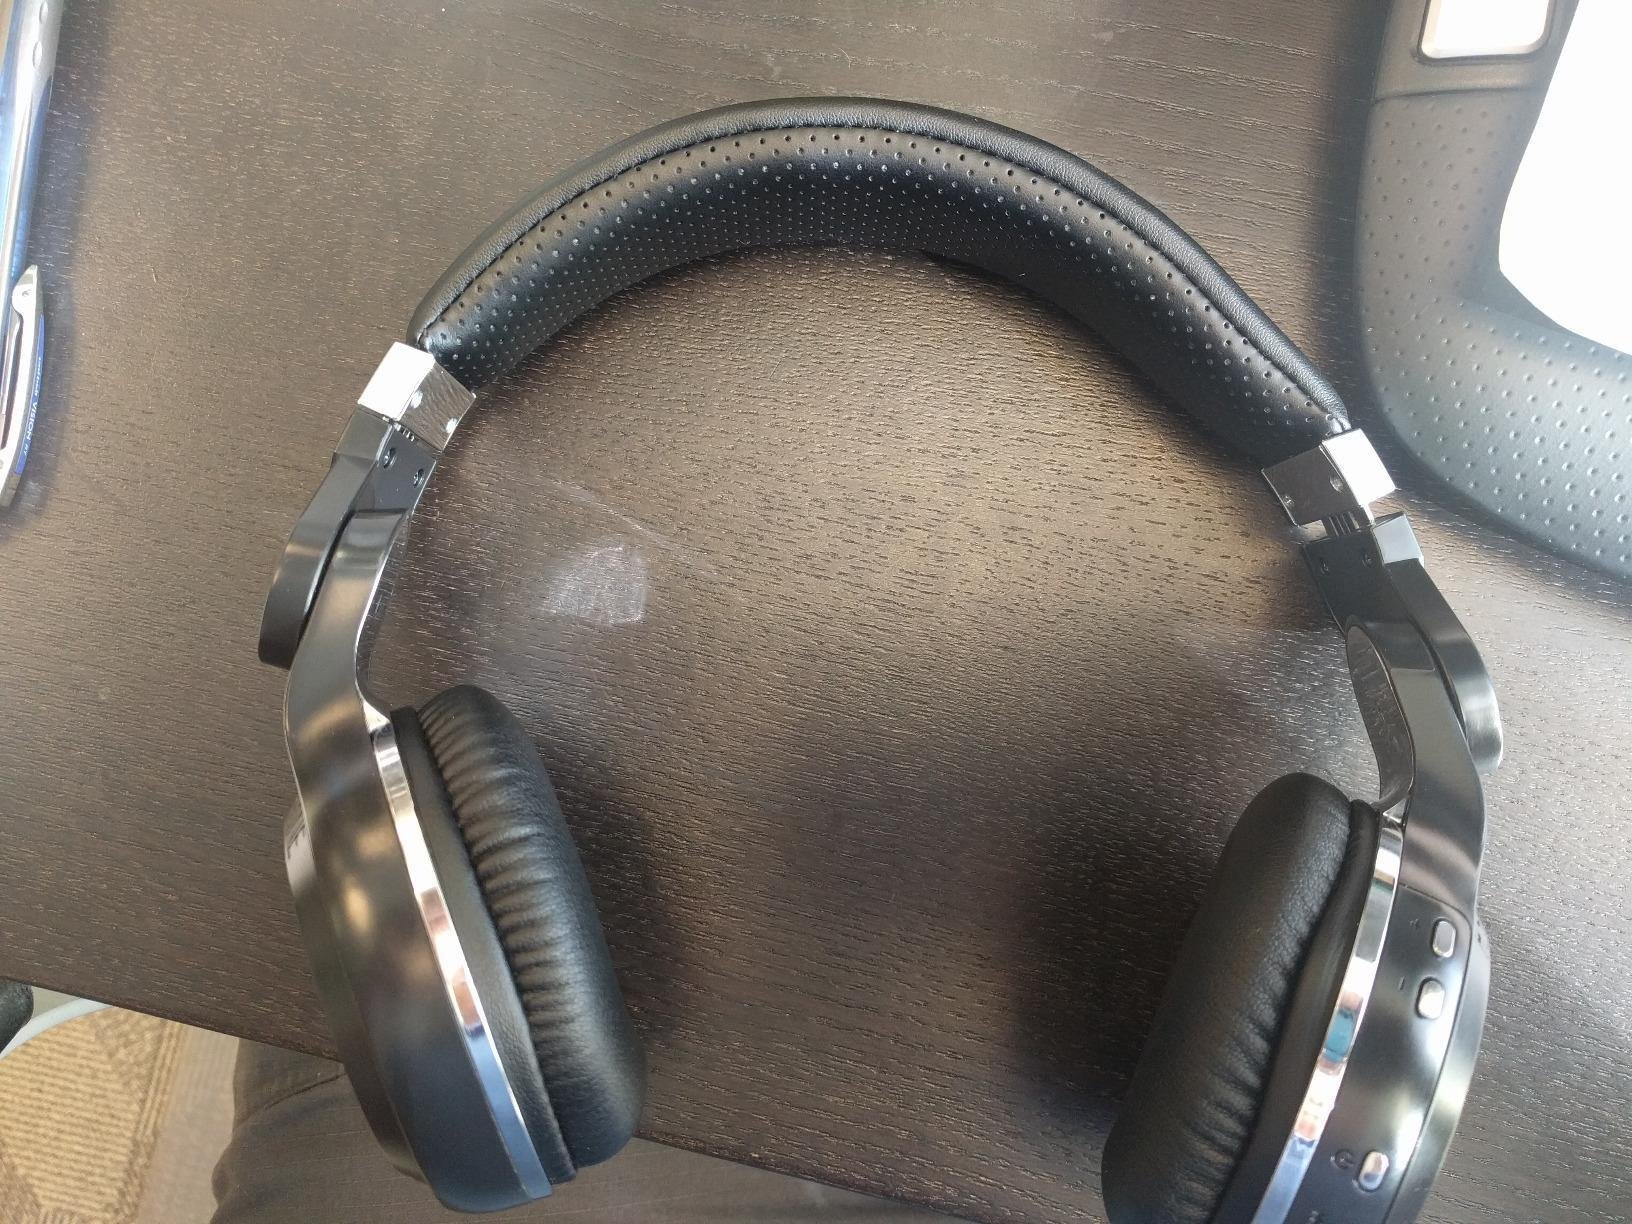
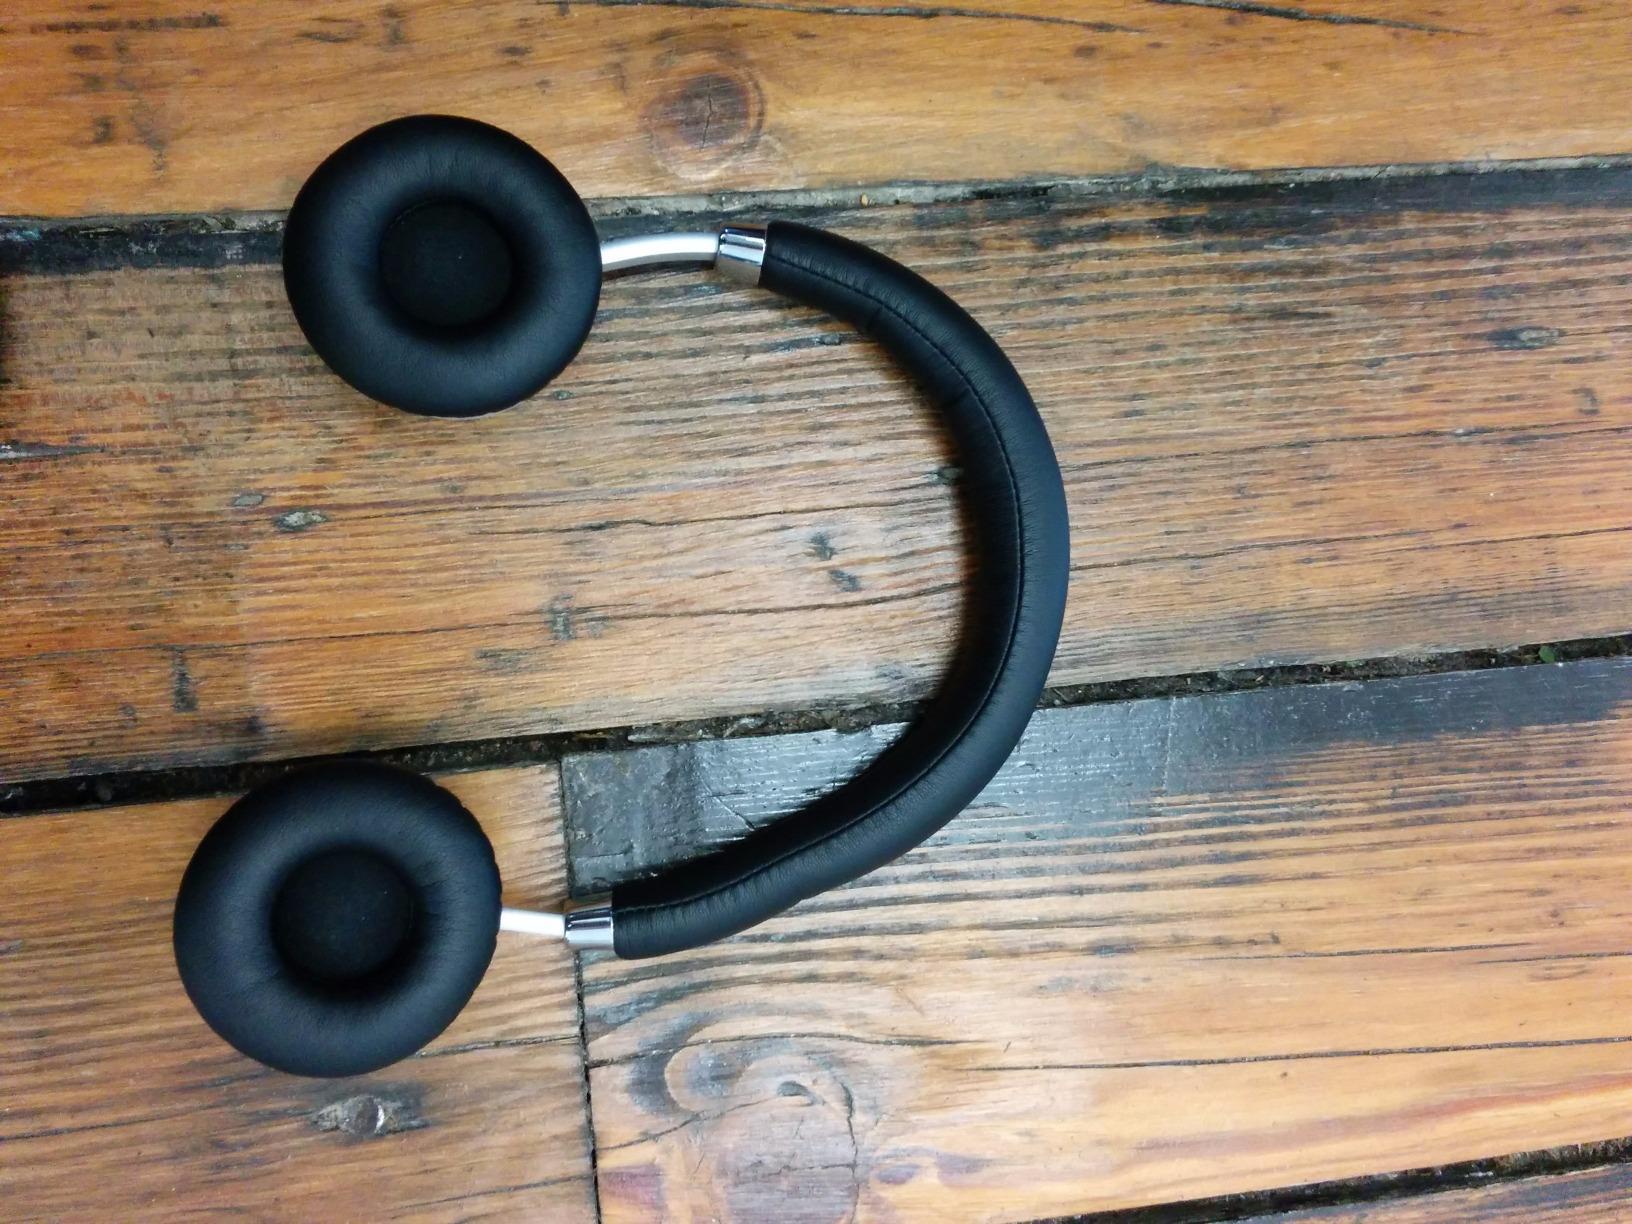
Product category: headphones
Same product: no